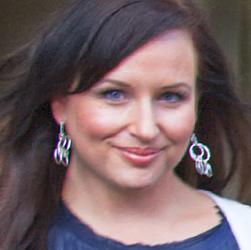
Age: 34